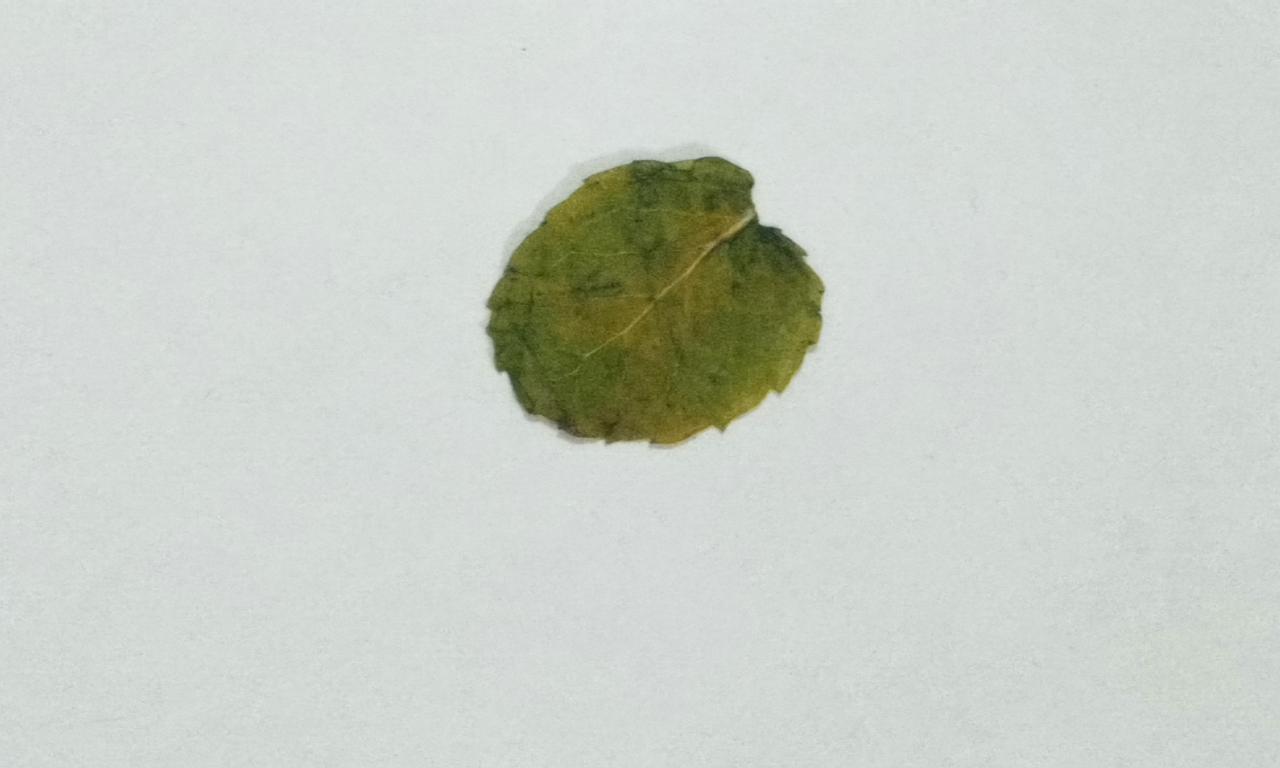
Label: Dried